I'm a Lonesome Little Raindrop (Looking for a Place to Fall)

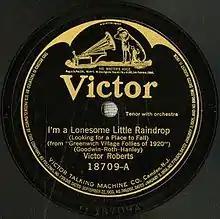

"I'm a Lonesome Little Raindrop (Looking for a Place to Fall)" is a song composed by American songwriter James F. Hanley and lyricists Joe Goodwin and Murray Roth. The tune was originally written for the 1920 musical The Greenwich Village Follies.